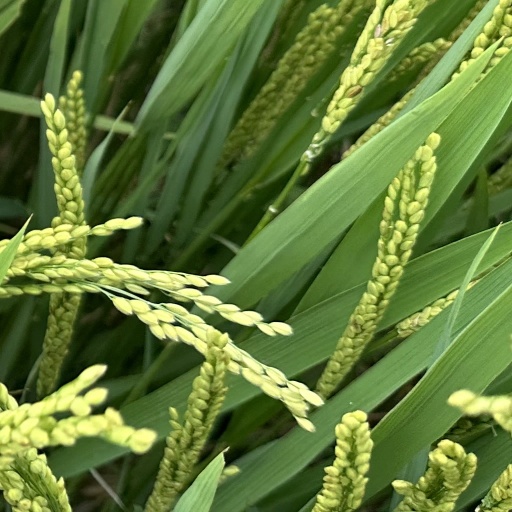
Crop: rice